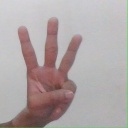
अक्षर: व